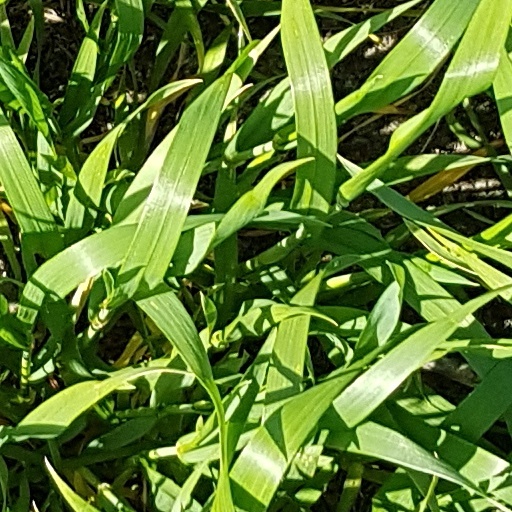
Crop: wheat